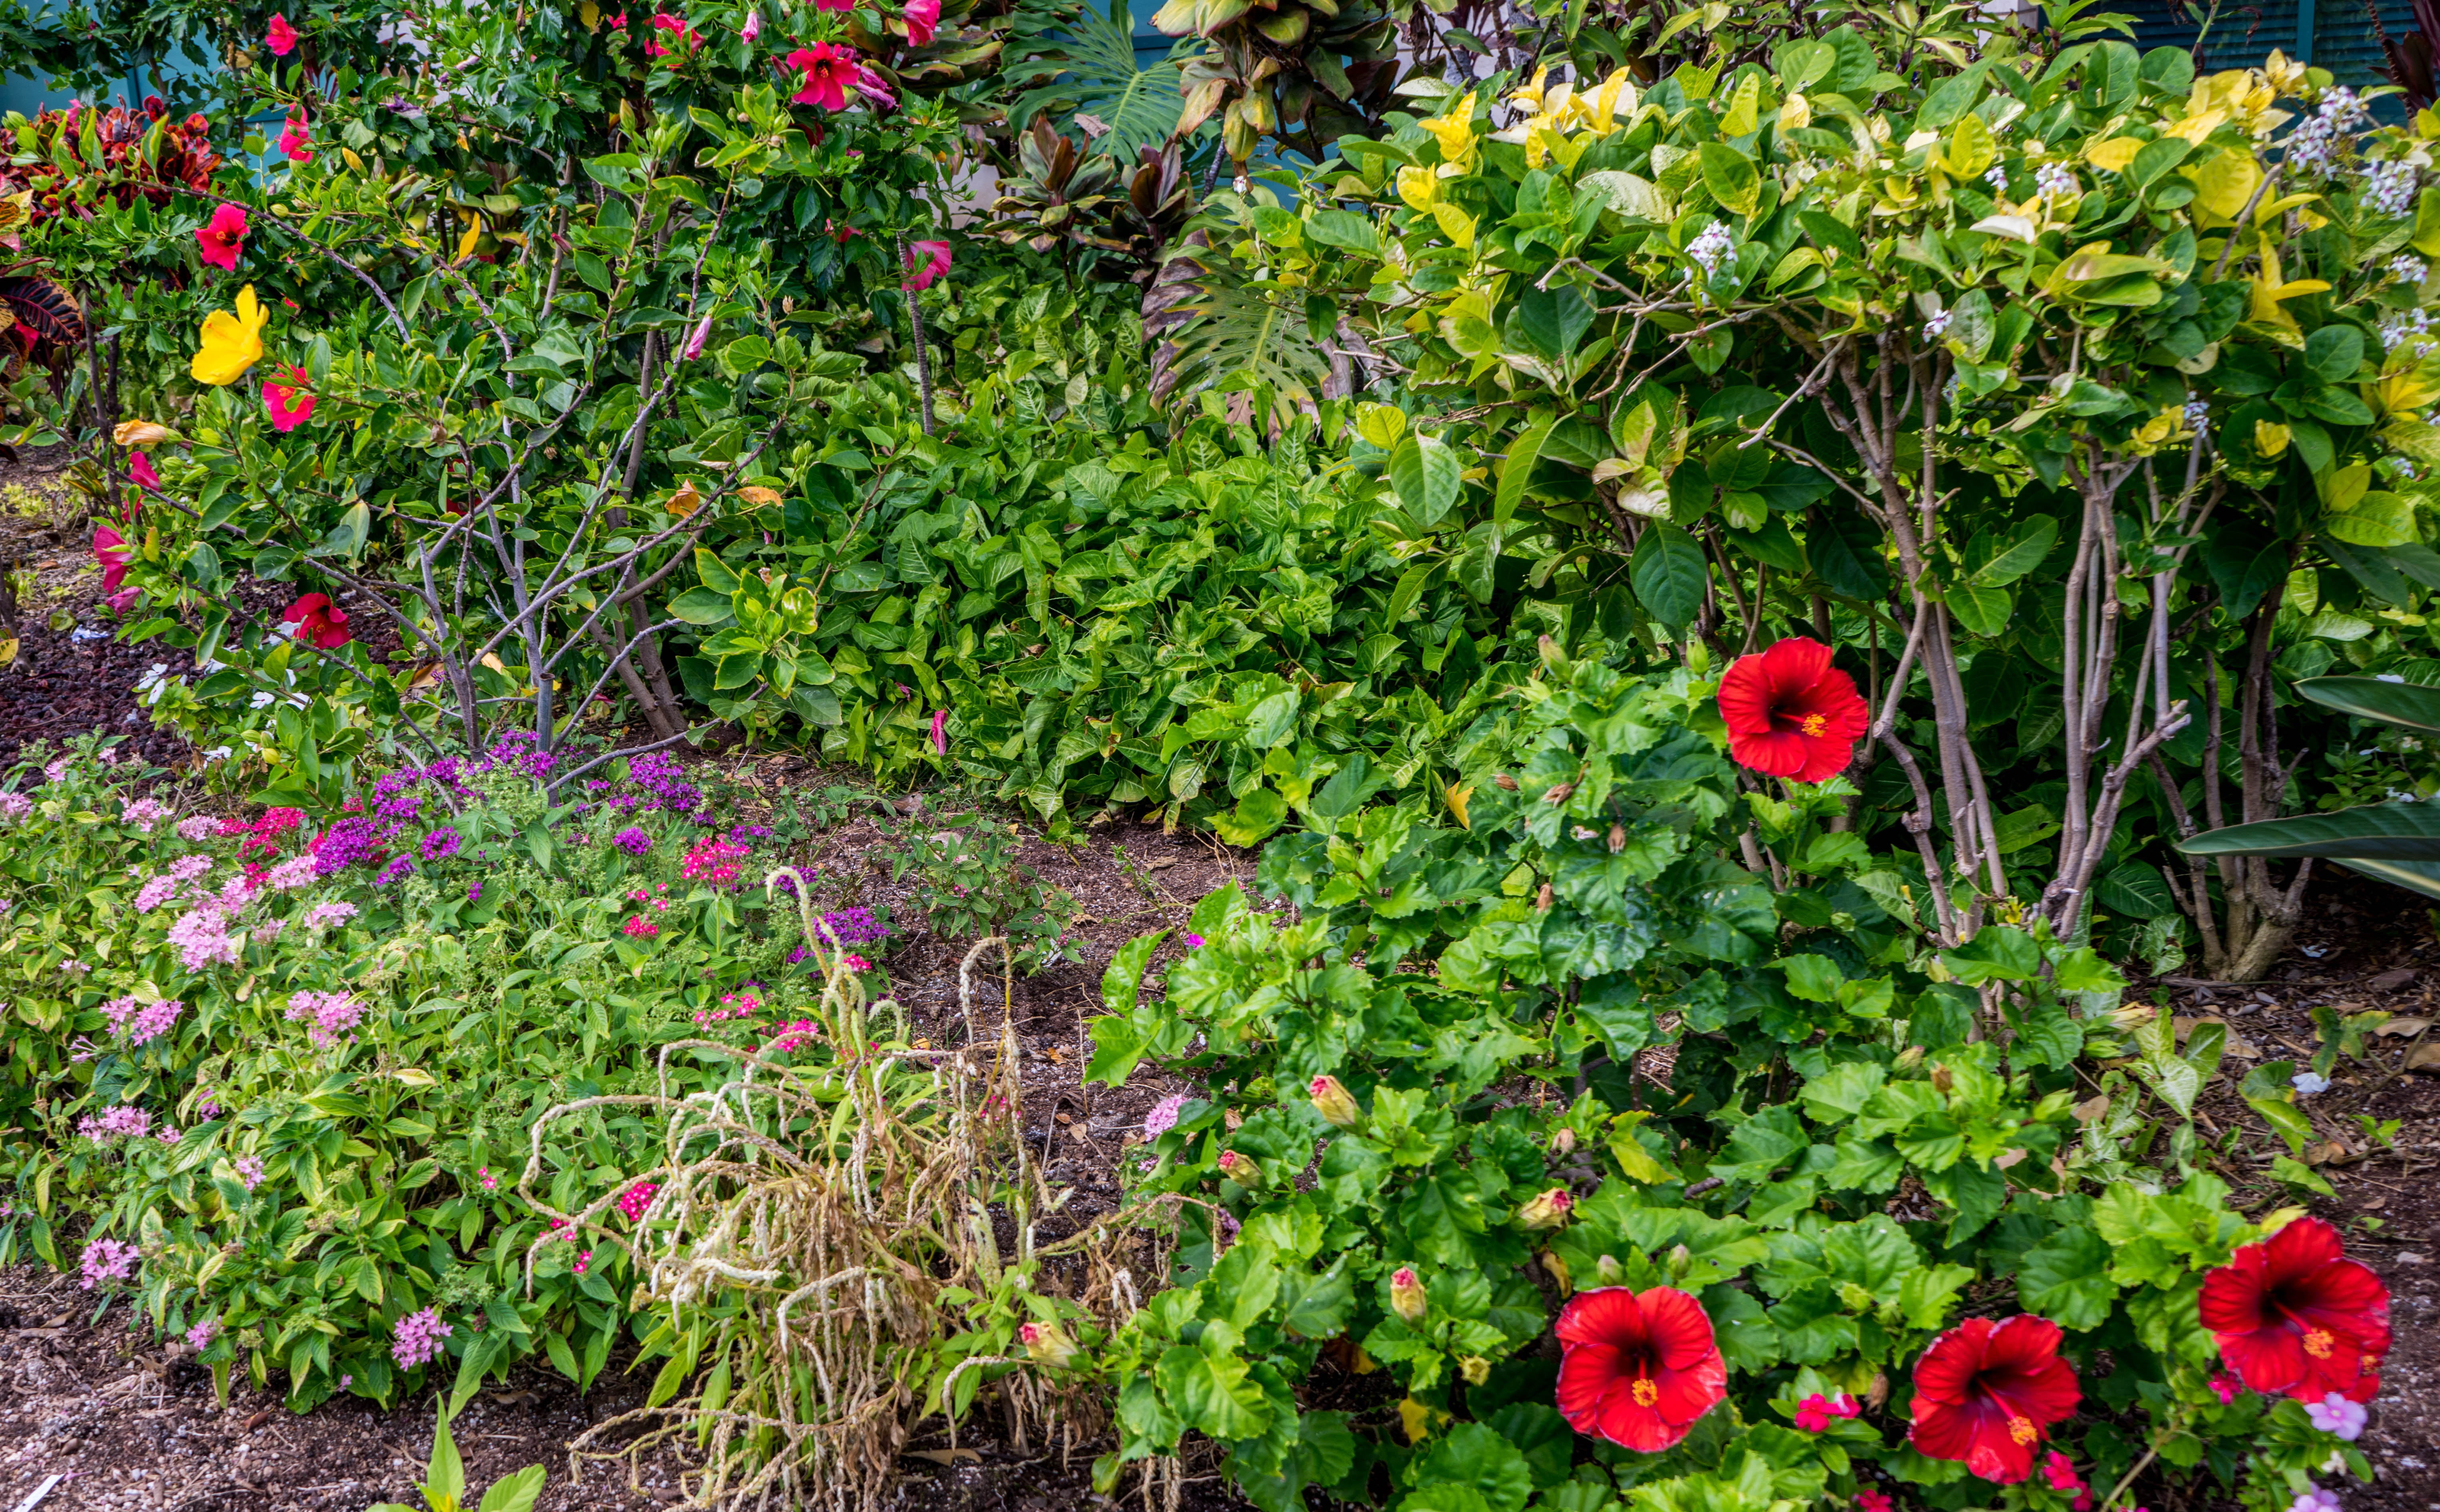
nature, plant, flower, bloom, summer, rose, green, red, tropical, botany, colorful, garden, flora, botanical, wildflower, flowers, shrub, exotic, hibiscus, yard, flowering plant, tropical flowers, annual plant, land plant